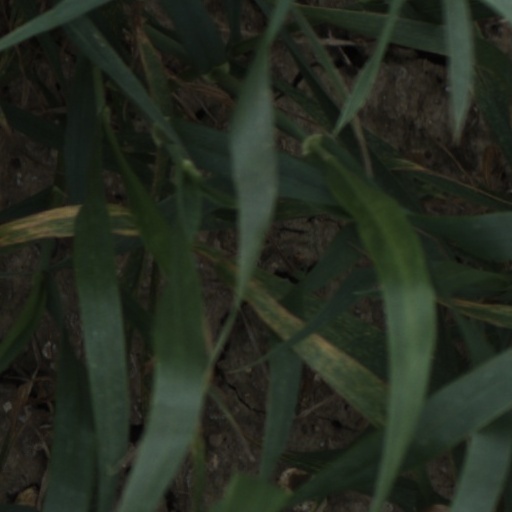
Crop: wheat